Helmut Ditsch

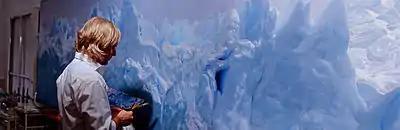
Helmut Ditsch.

Helmut Ditsch (born July 6, 1962) is an Argentine painter. Ditsch's work focuses on extreme natural phenomena such as mountains, desert, ice, and water.